Caloocan

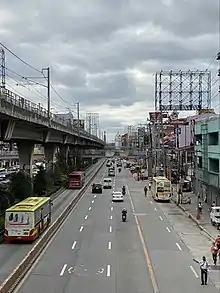
The northern terminus of EDSA in Caloocan

According to the Department of Trade and Industry's Cities & Municipalities Competitive Index, Caloocan has an economic dynamism of 20% as of 2024, ranking 15th among local government units (LGUs) in the Philippines.